X-Fusion

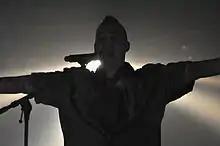
Jan L with Noisuf-X at the E-tropolis Festival 2013, Berlin

Noisuf-X is X-Fusion's side project launched in 2005, identified as power noise, with some techno-industrial and TBM influences. Noisuf-X has released 12 albums to date. The album "Tinnitus" peaked at #3 on the German Alternative Charts (DAC) and ranked #36 on the DAC Top Albums of 2006.